Luke McAlister

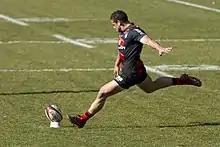
McAlister kicking a conversion for Toulouse against Castres on 10 March 2012

McAlister was born in Waitara, New Zealand, and attended Westlake Boys High School, where he played first five-eighth. He played for Silverdale in the North Harbour premier competition before making his provincial debut for North Harbour in 2002 and Super Rugby debut for the Blues in 2004. He made his international debut for New Zealand aged 21, versus the British and Irish Lions in 2005.